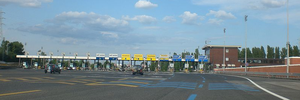
Le réseau autoroutier italien est divisé en deux catégories :